Hugh Latimer

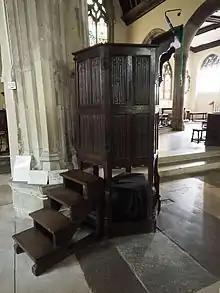
The pulpit from which Latimer preached in St Edward's Church, Cambridge

Latimer joined a group of reformers including Bilney and Robert Barnes that met regularly at the White Horse Tavern. He began to preach publicly on the need for the translation of the Bible into English. This was a dangerous move as the first translation of the New Testament by William Tyndale had recently been banned. In early 1528, Latimer was called before Cardinal Thomas Wolsey and he was given an admonition and a warning. The following year, Wolsey fell from Henry VIII's favour when he failed to expedite the annulment of Henry's marriage to Catherine of Aragon. In contrast, Latimer's reputation was in the ascendant as he took the lead among the reformers in Cambridge. During Advent in 1529, he preached his two "Sermons on the Card" at St Edward's Church.